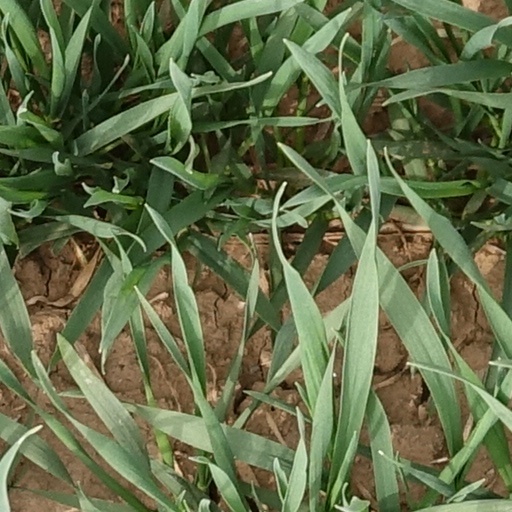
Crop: wheat